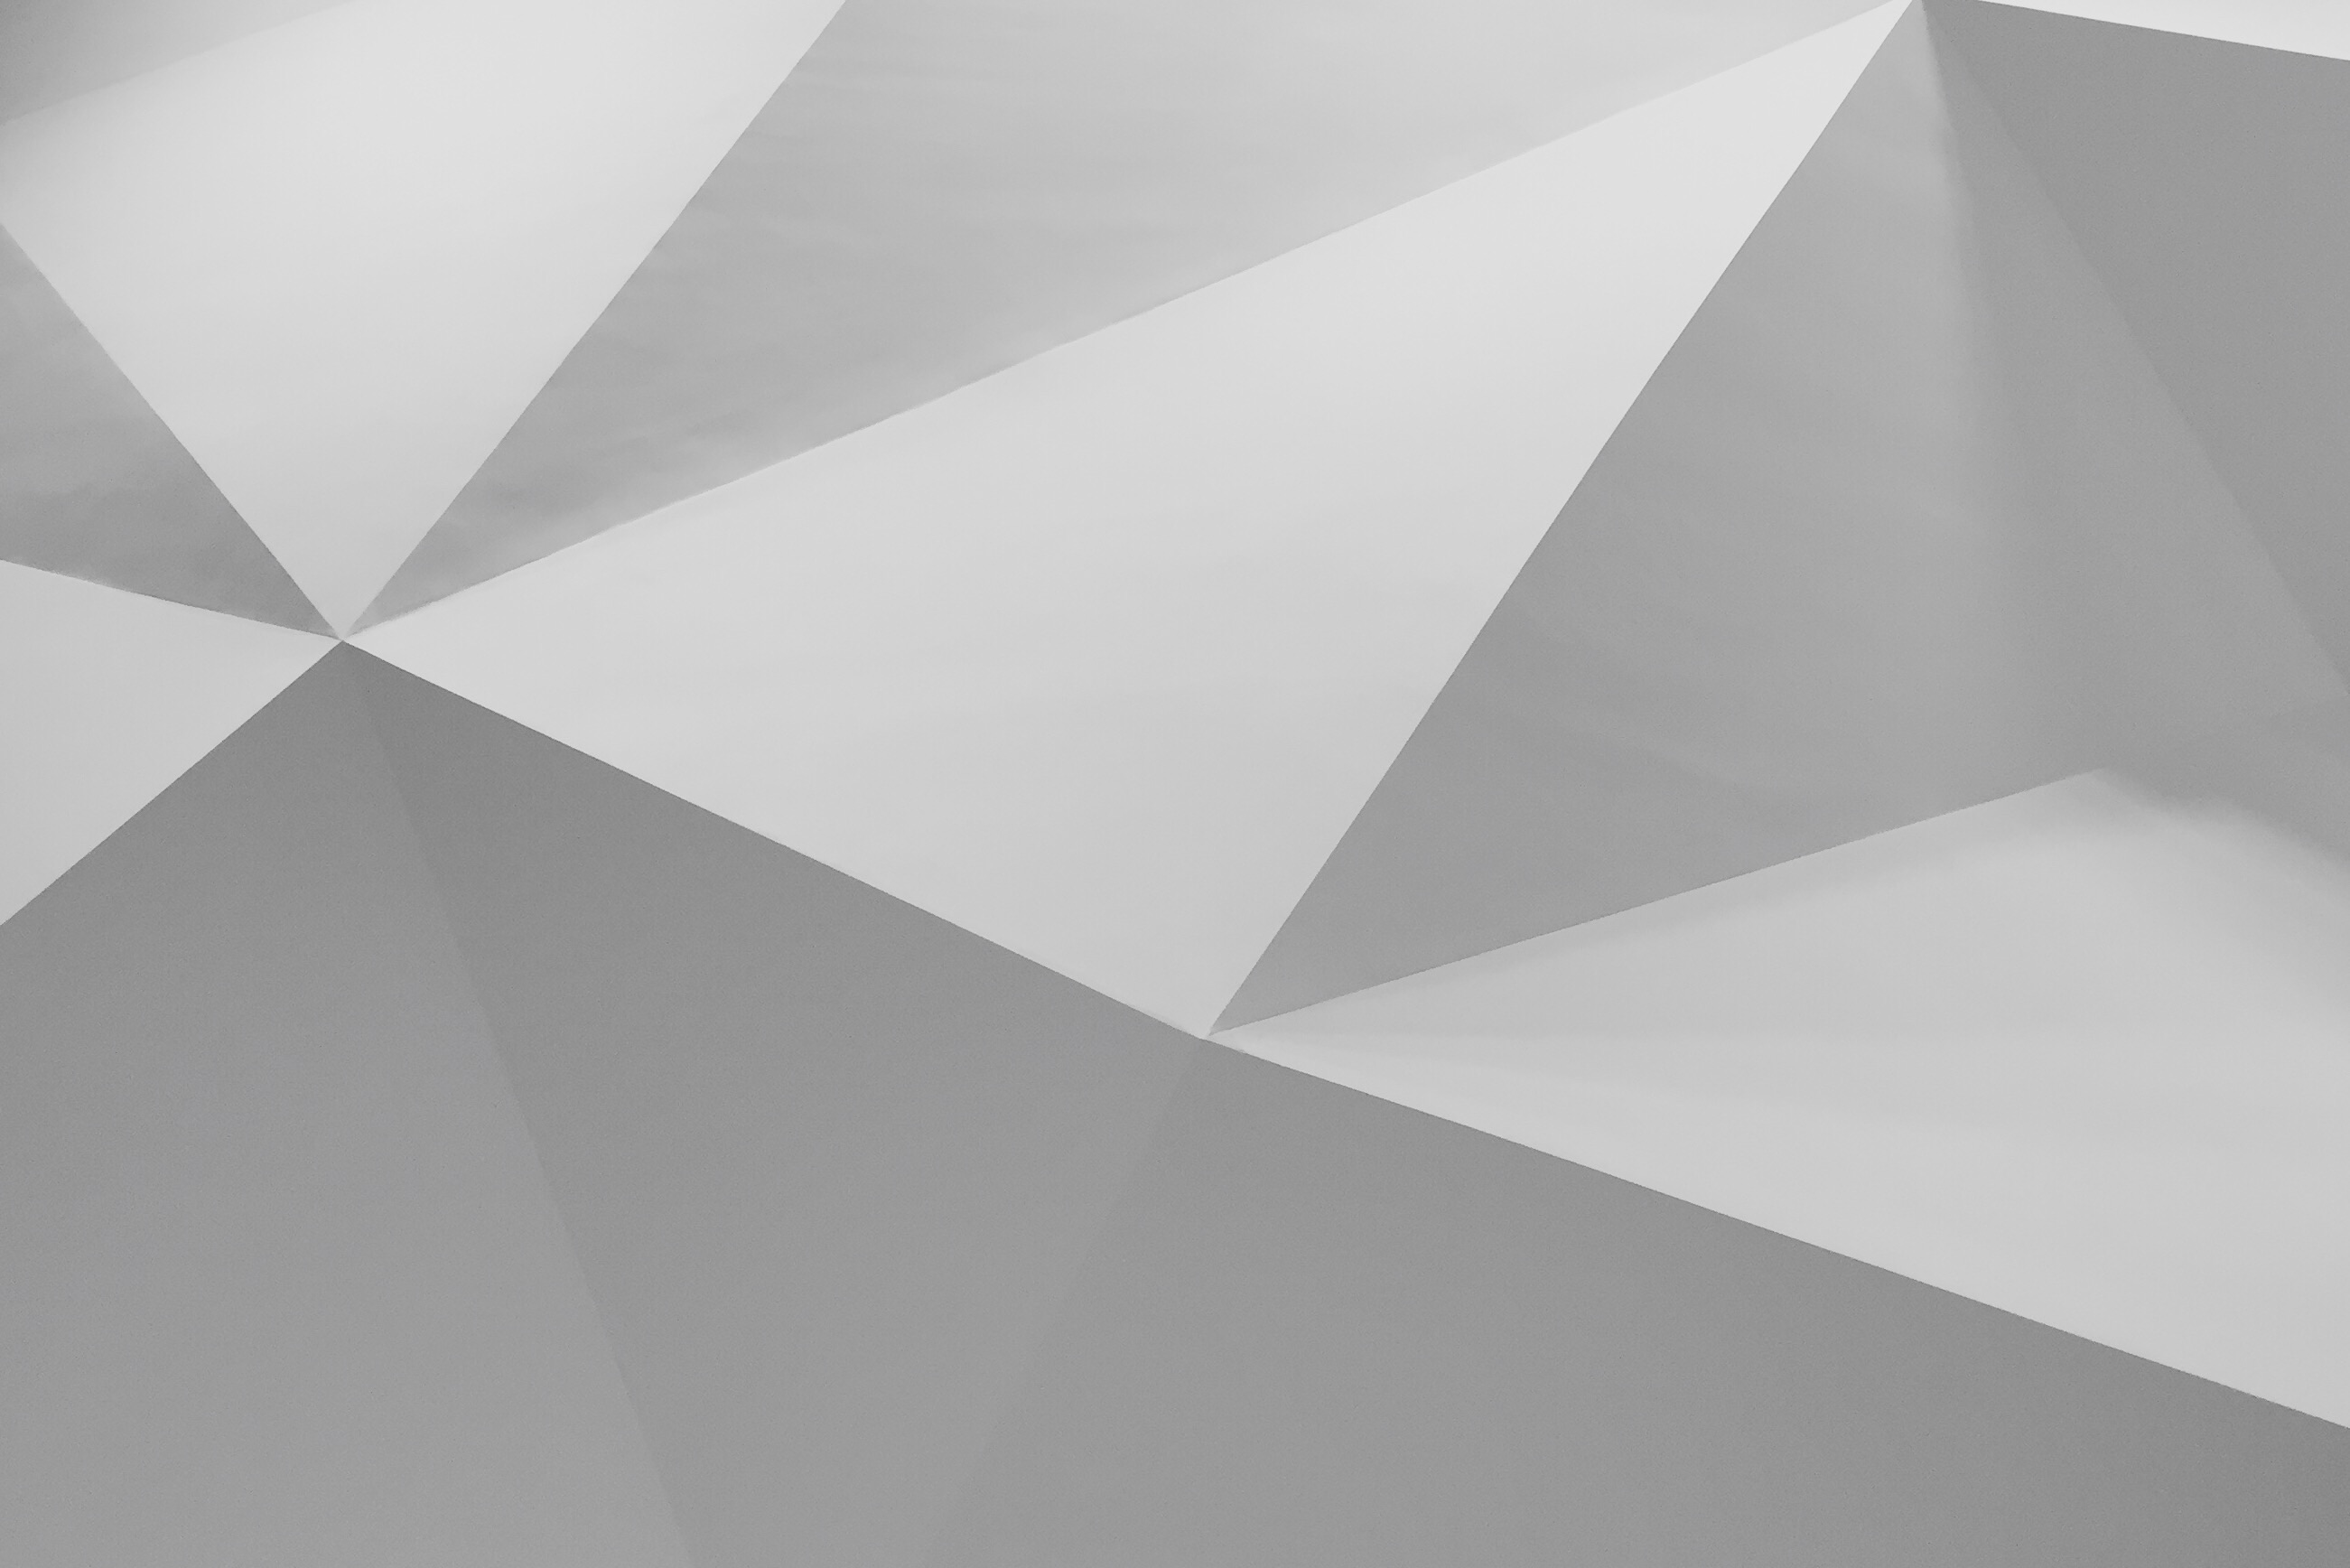
white, ceiling, pattern, line, paper, lighting, circle, design, triangle, rectangle, symmetry, shape